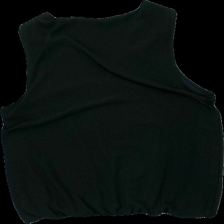
View: back
Type: Dress
Category: Ladies
Brand: Not in the list
Brand text on label: amy's stories
Colors: Black, White
Material: 100% polyester
Pattern: Geometric print
Cut: Regular
Size: 40
Season: All
Damage location: bottom center
Damage 2 location: bottom center
Damage 3 location: top center
Price range: 50-100
Recommended usage: Reuse
Description: svart klänning med geometriska mönster längst ner